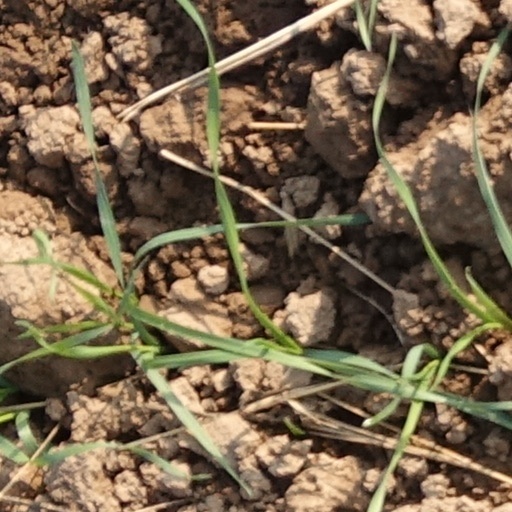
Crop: wheat